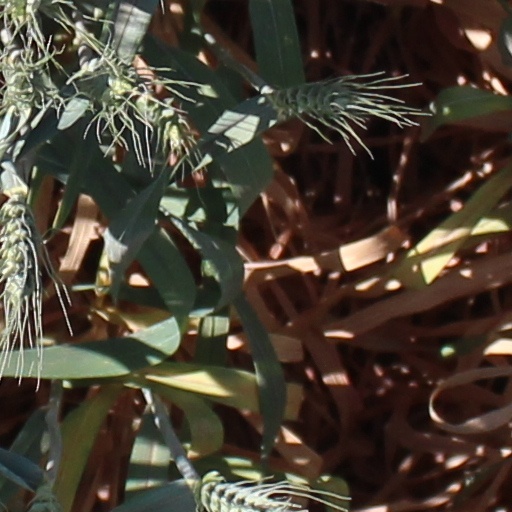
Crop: wheat